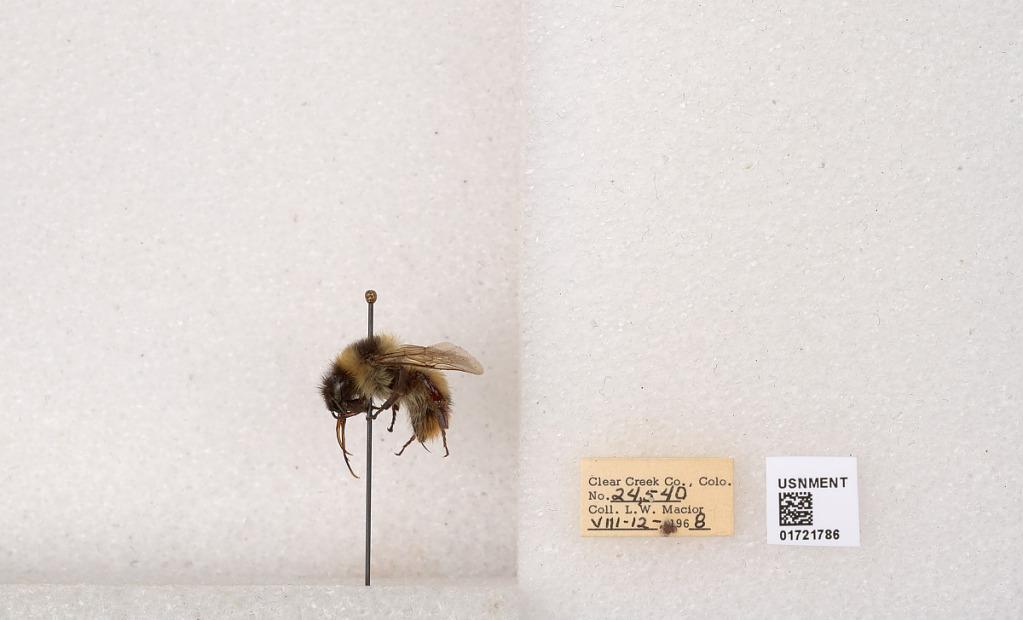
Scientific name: Bombus kirbyellus
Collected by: L. Macior
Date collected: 1968-8-12
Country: United States
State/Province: Colorado
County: Clear Creek
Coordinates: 39.6891, -105.644